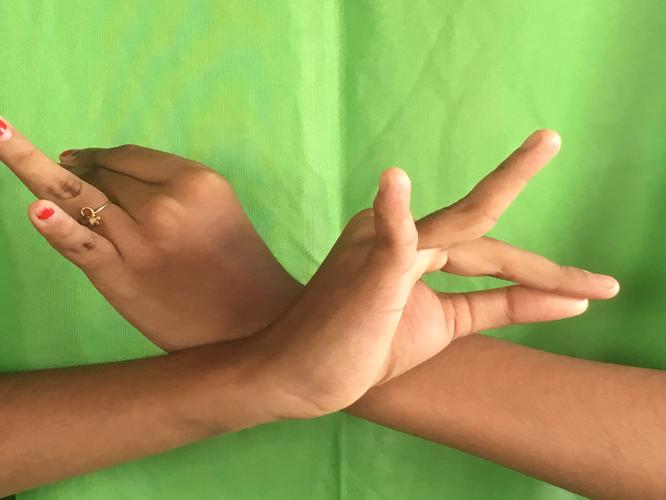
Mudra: Katakavardhana
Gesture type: double_hand